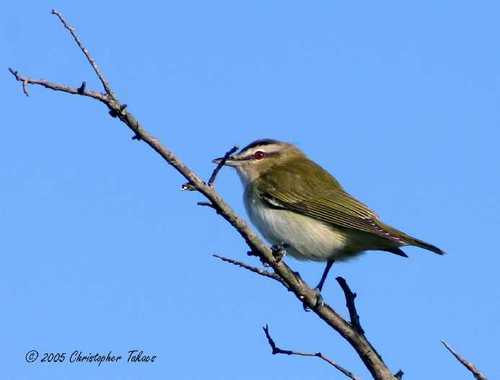
this is a bird with a white belly and green wings.
this bird has a white belly and breast with a black superciliary and white eyebrow.
small bird with greenish brown wings, light grey head with light black malar stripe and crown, white breast and belly.
a bird with a long bill, green wings with a gray nape.
a plump looking bird with white abdomen and belly and short retricesa small grey and green bird with a black crown and grey to white shaded superciliary.
a small bird with a light brown belly, brown feathers, and a small bill.
this small little bird has a blue crown with white superciliary and white belly with green wings.
this bird has wings that are brown and has a white belly
this is a small brown bird, with white eyebrows, and a pointy bill.
Species: Red Eyed Vireo